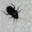
Label: cockroach